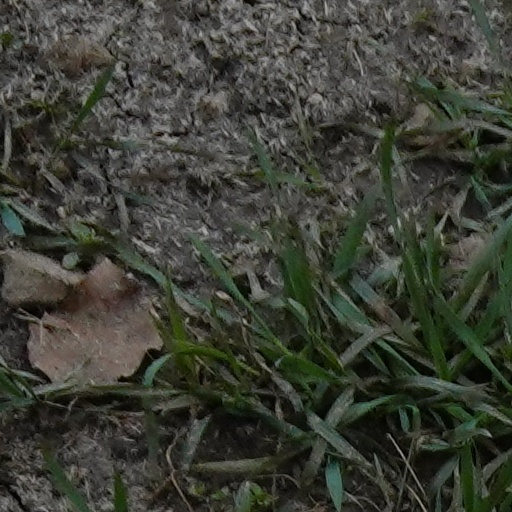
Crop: wheat